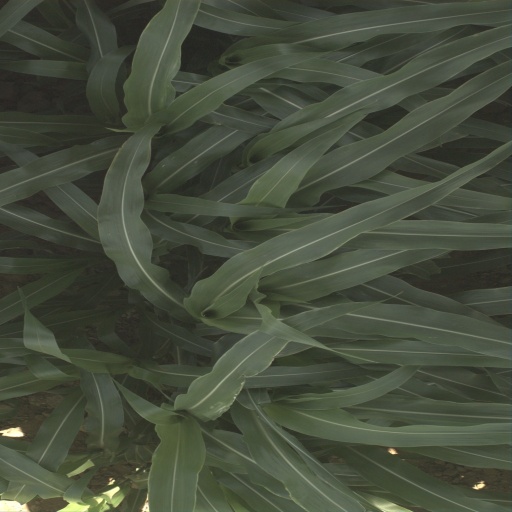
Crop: sorghum